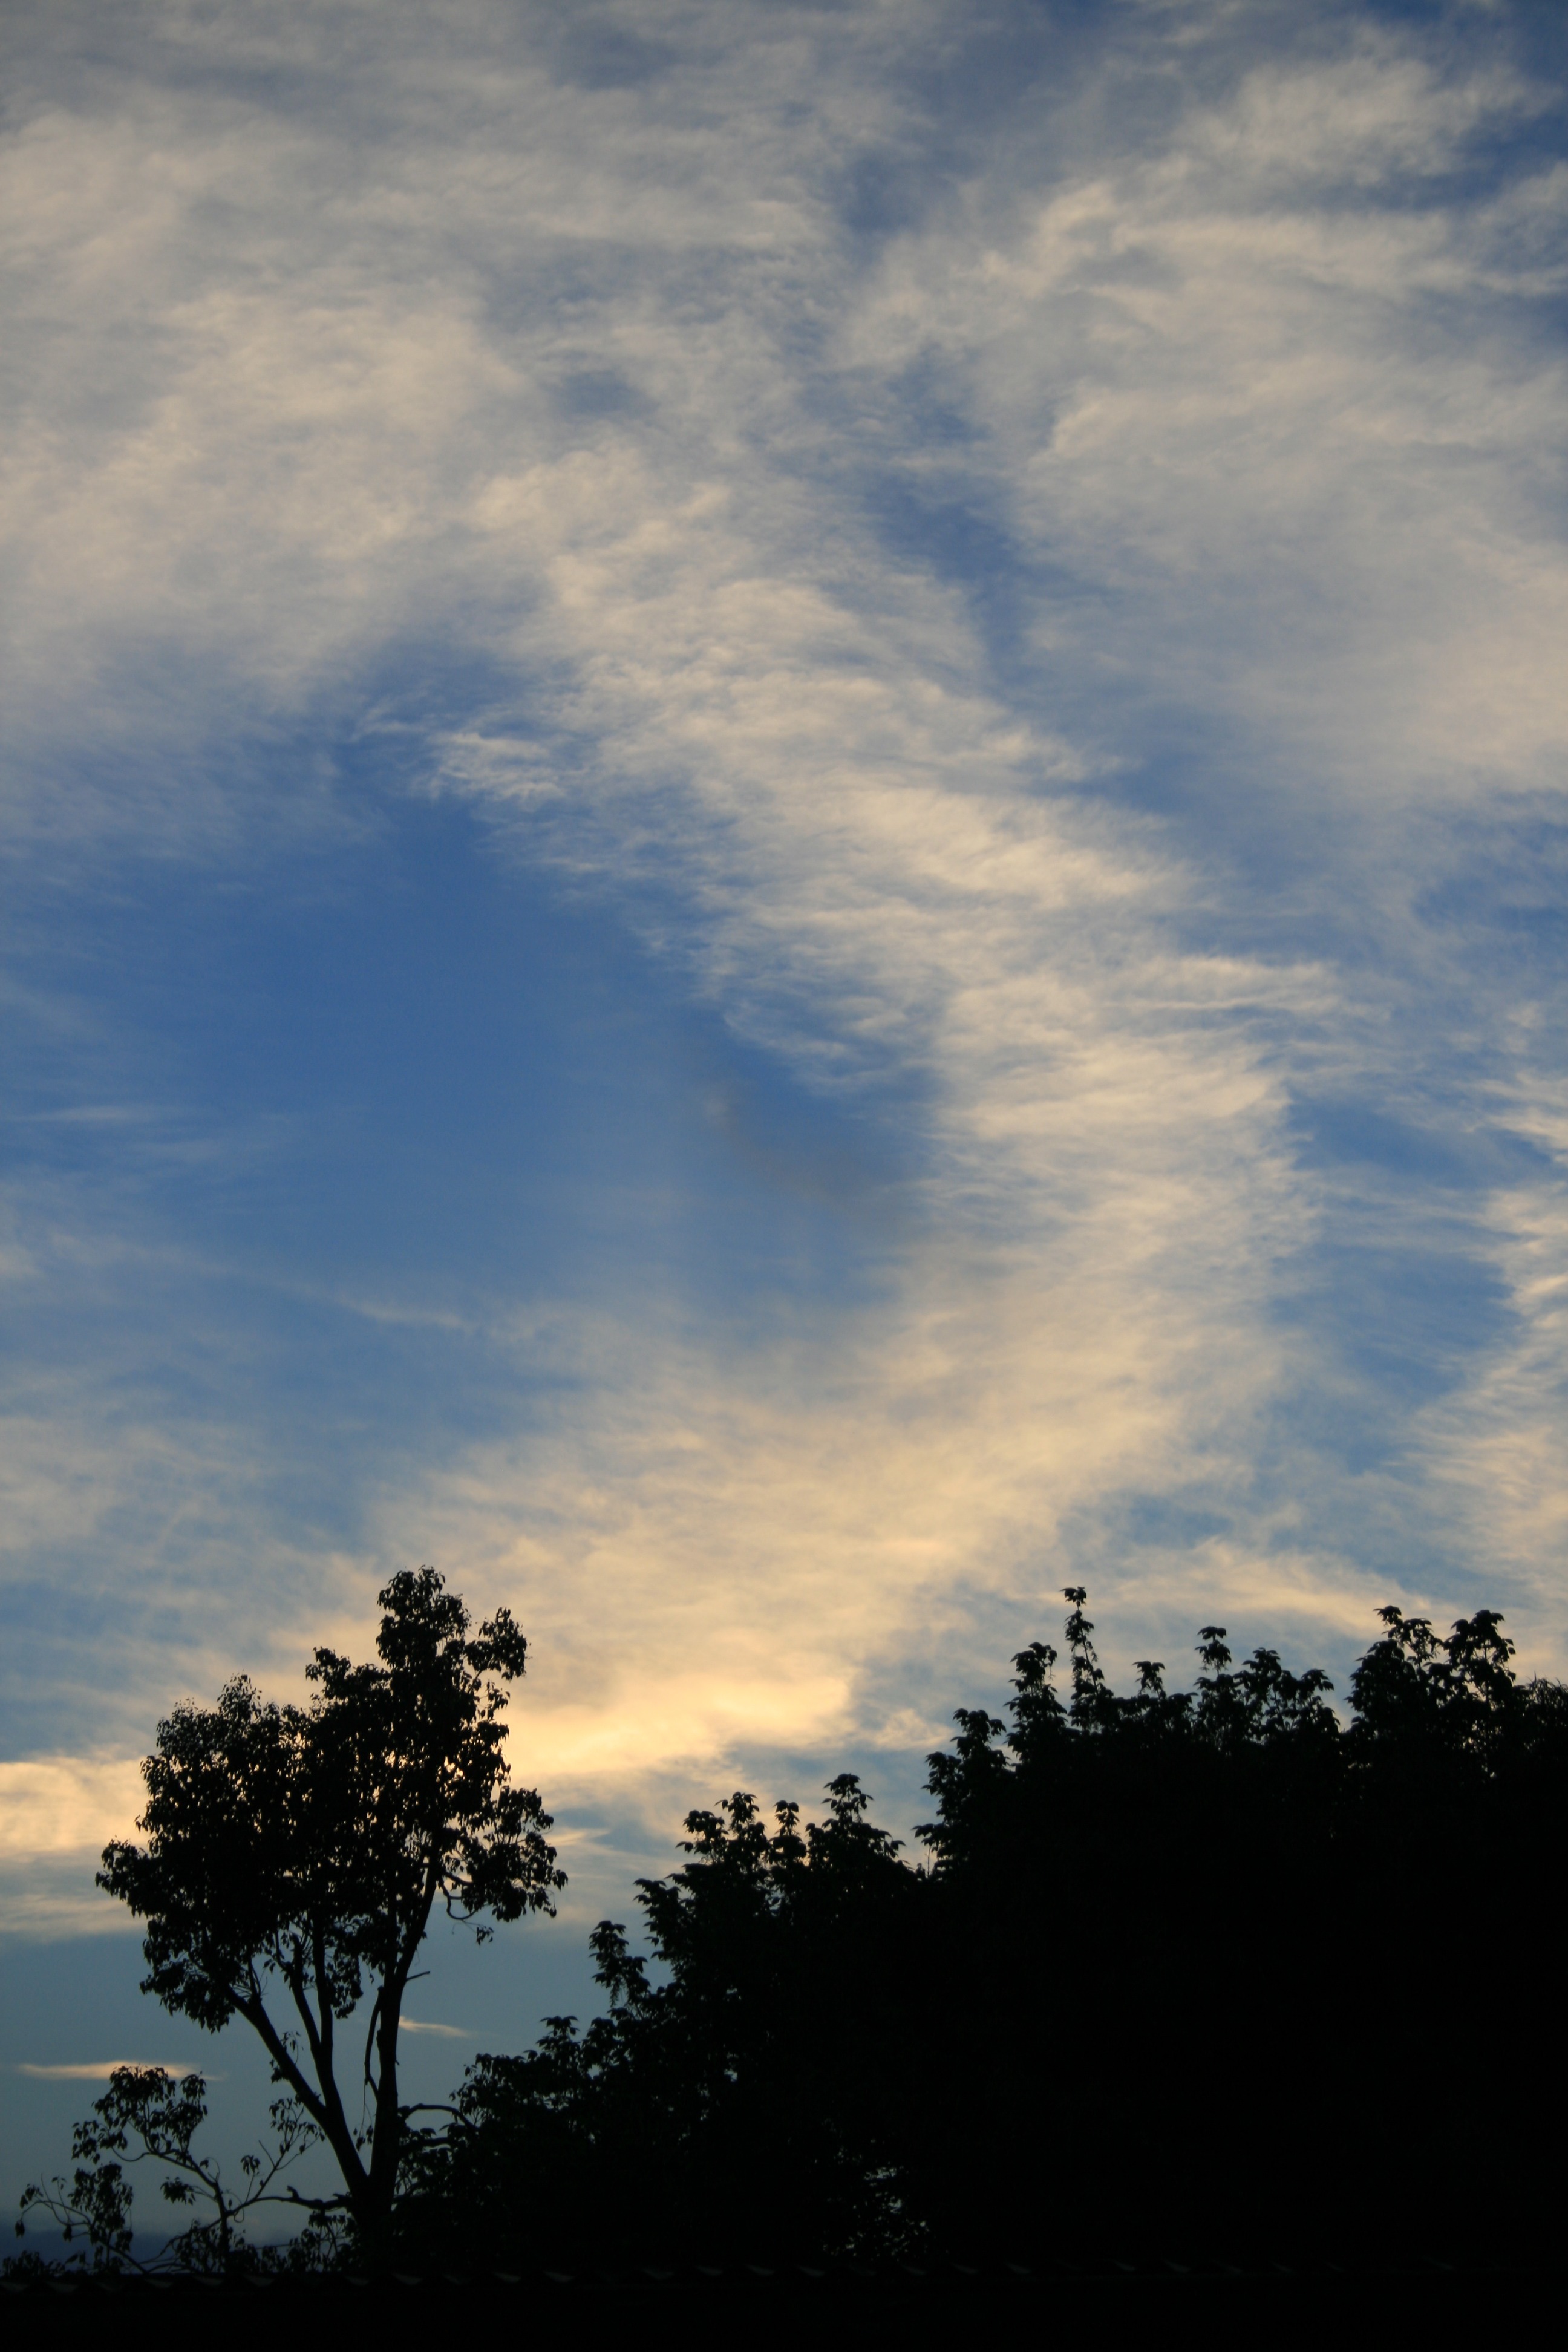
tree, nature, horizon, light, cloud, sky, sun, sunrise, sunset, white, sunlight, morning, dawn, atmosphere, dusk, evening, darkness, swirl, trees, clouds, smoky, pearly, thin, meteorological phenomenon, whispy